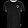
Label: T - shirt / top